Himanshu Gupta

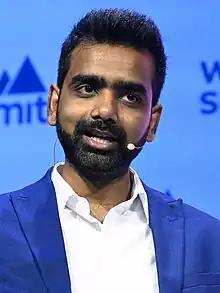
Gupta in 2023

Himanshu Gupta is an Indian American climate policy expert, engineer and entrepreneur. He is the co-founder and chief executive officer of ClimateAI, a climate adaptation technology company recognized by Time magazine as one of the best inventions in 2022. Gupta was elected as a Young Global Leader by the World Economic Forum and was awarded the UP Gaurav Samman, the highest civilian honor by his home state in India, presented jointly by the Vice President of India and Chief Minister Yogi Adityanath. Insider Magazine named him among the top 100 global leaders in AI. He is known for conceiving influential ideas in climate adaptation, such as adaptation credits and supply chain climate adaptation plans.